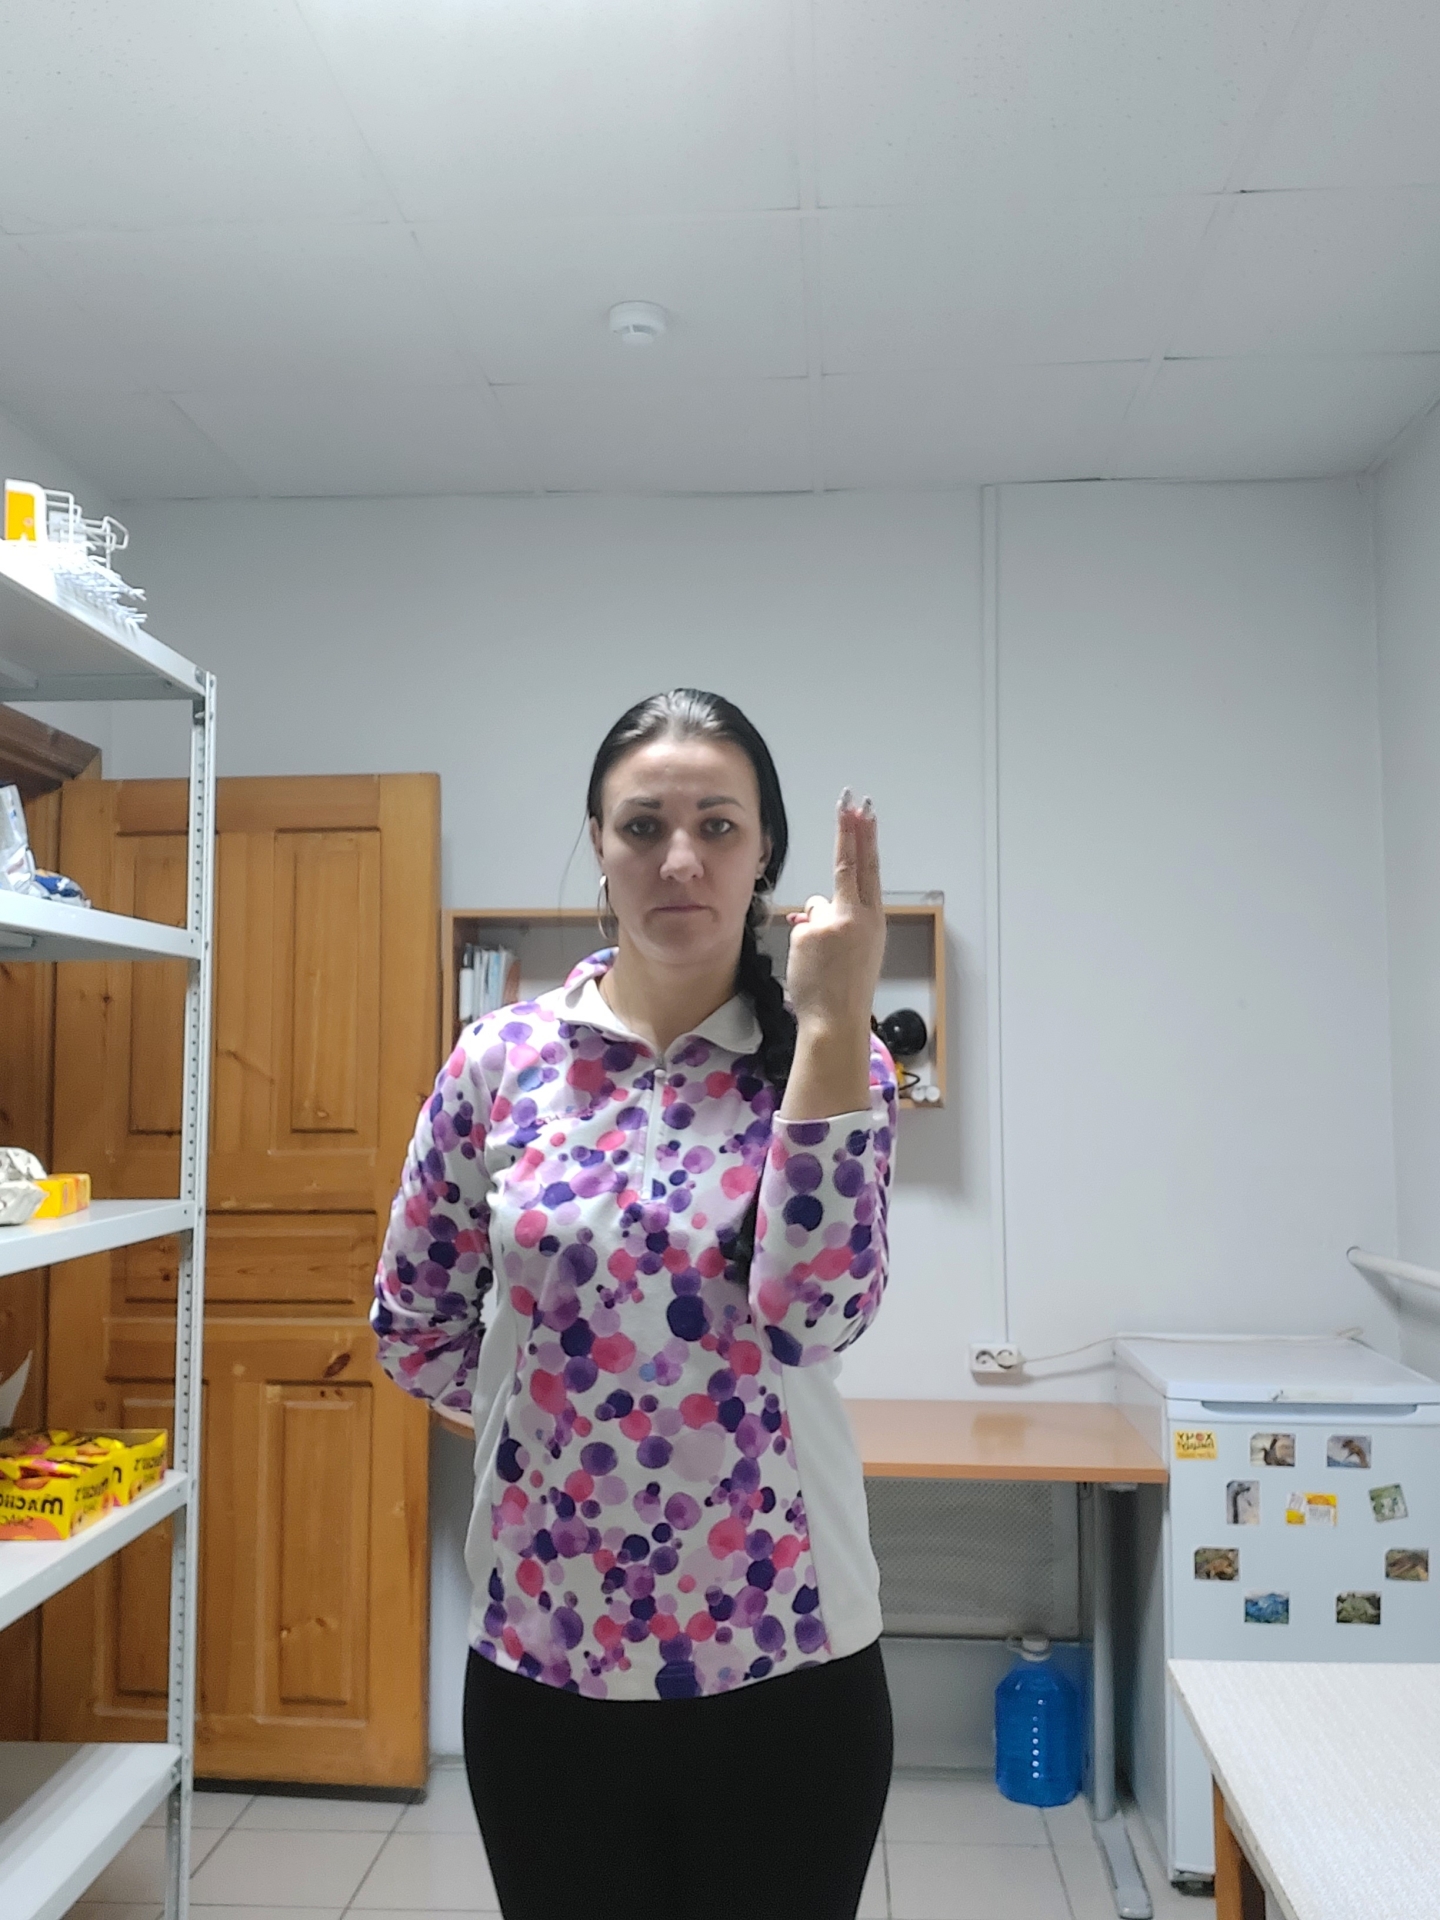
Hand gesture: two_up_inverted